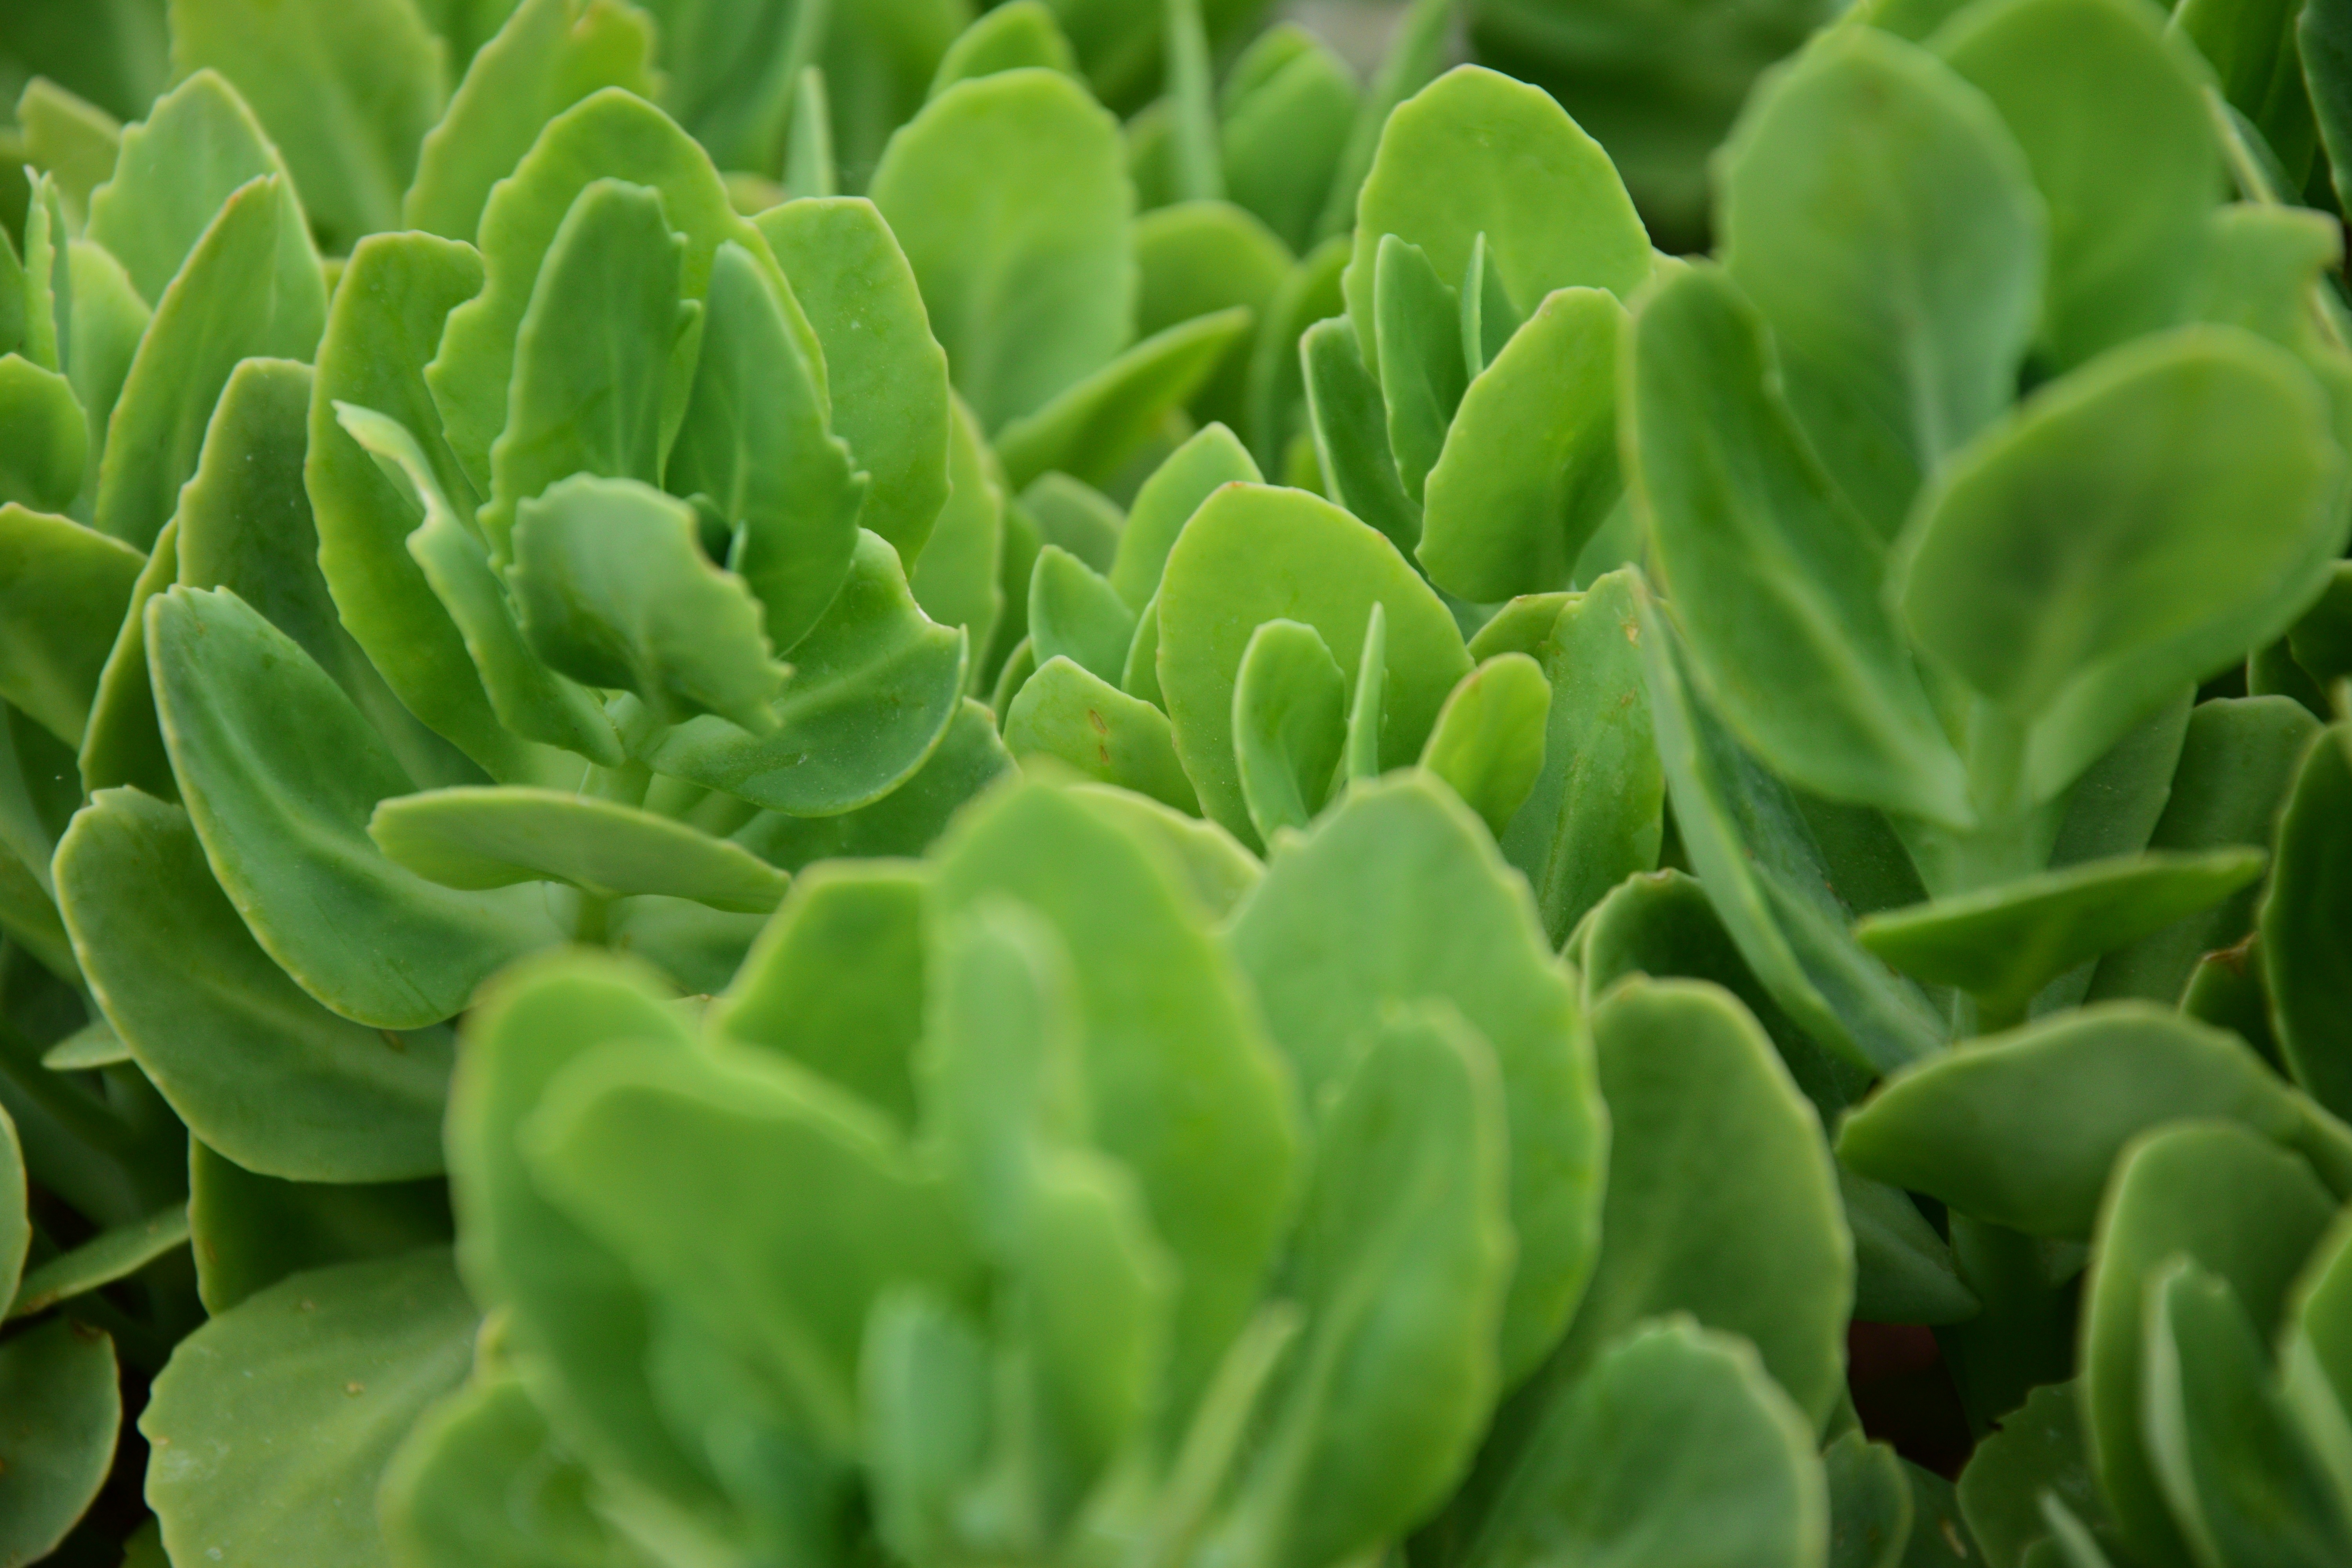
nature, plant, leaf, flower, food, green, produce, vegetable, botany, garden, leaves, plant green, stonecrop family, land plant, leaf vegetable, ice plant family